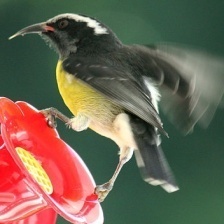
Species: BANANAQUIT
Scientific name: COEREBA FLAVEOLA